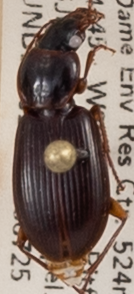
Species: Synuchus impunctatus
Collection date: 2018-07-25
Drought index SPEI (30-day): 0.458
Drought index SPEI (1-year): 0.866
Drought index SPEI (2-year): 2.09